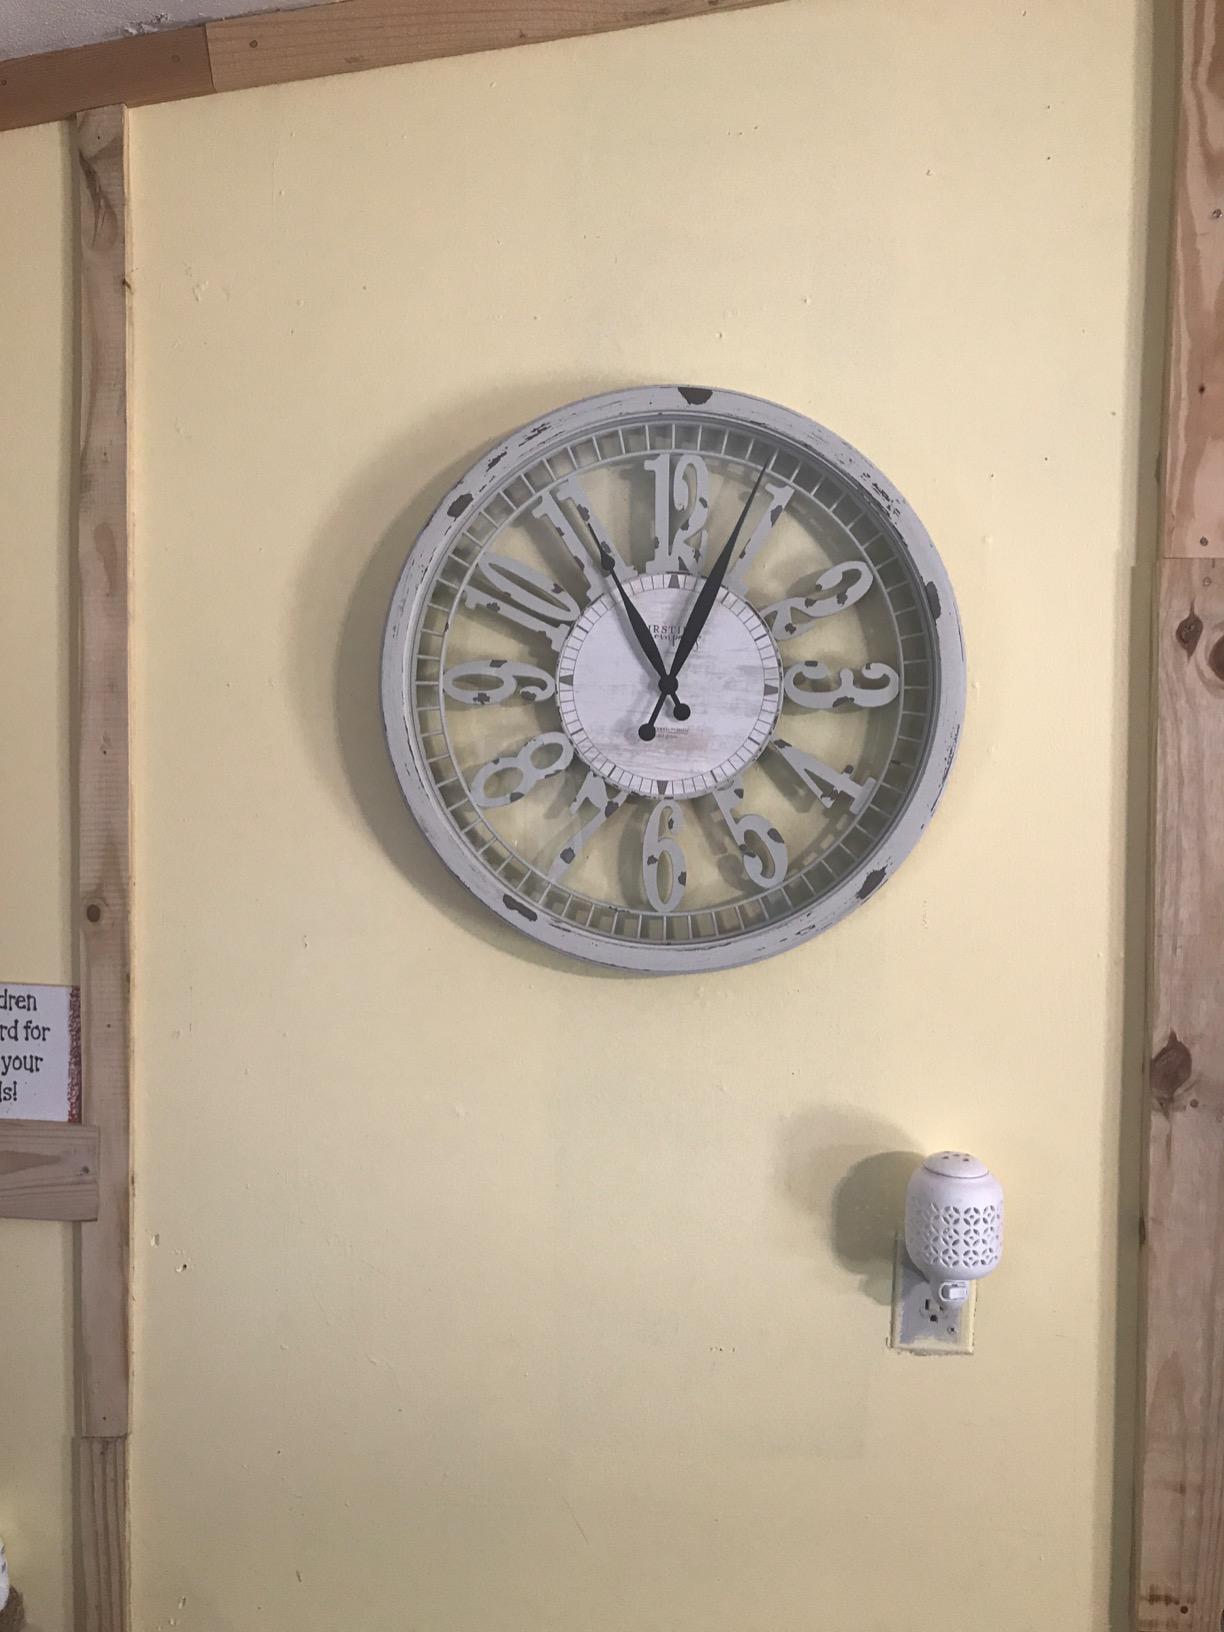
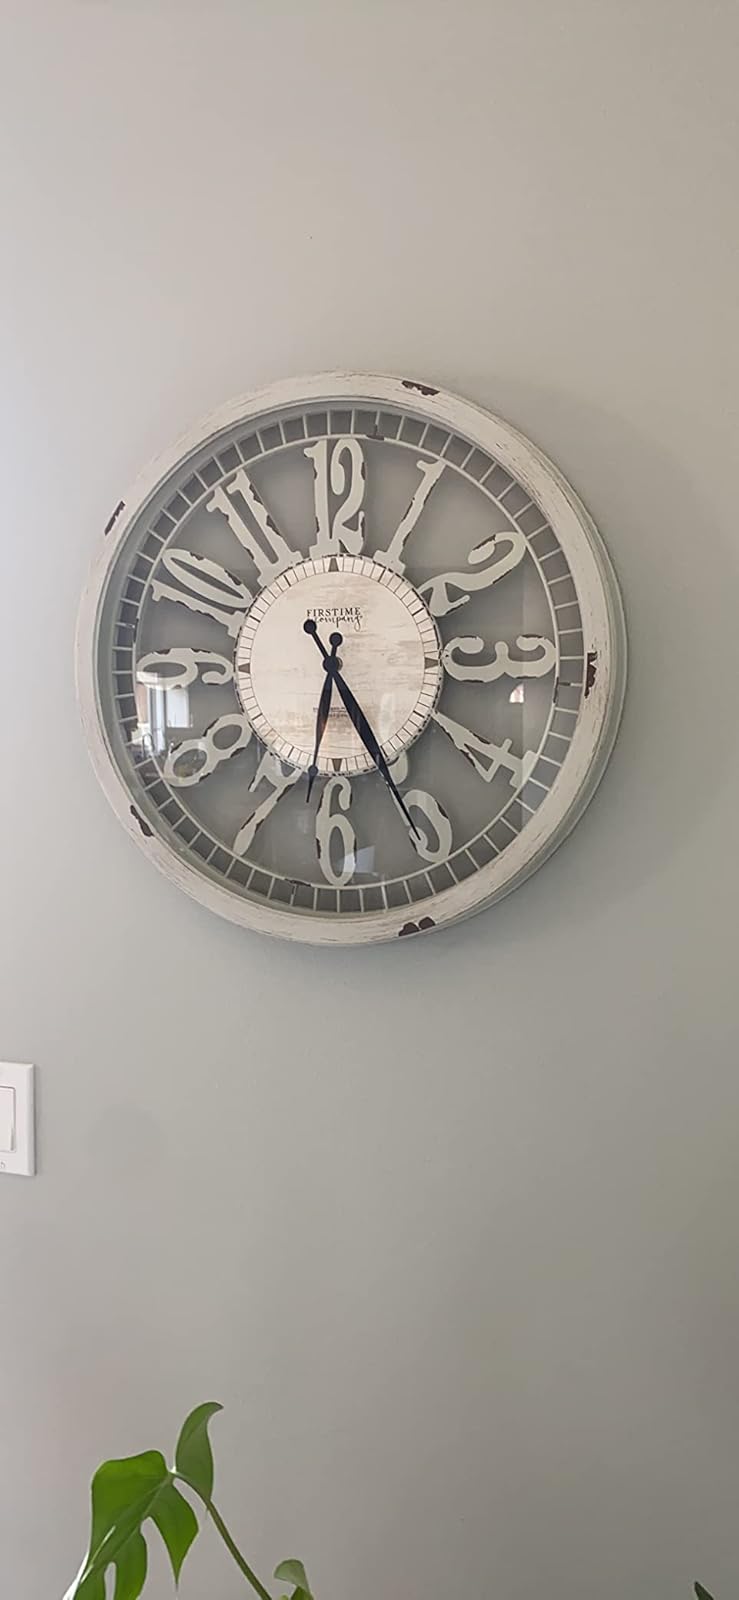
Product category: clock
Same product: yes